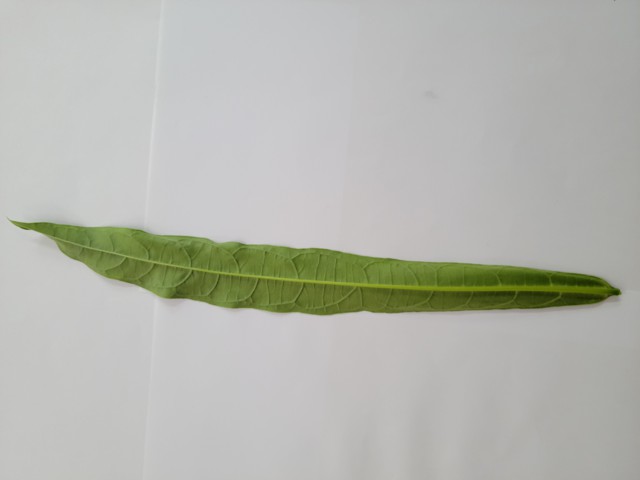
Plant: bamonhati